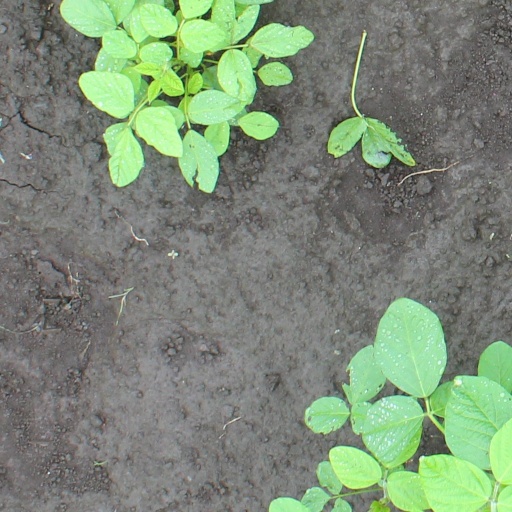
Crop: soybean